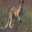
Label: kangaroo